Furosemide

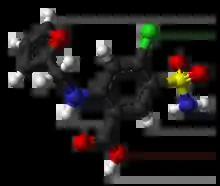

Furosemide, sold under the brand name Lasix among others, is a loop diuretic medication used to treat edema due to heart failure, liver scarring, or kidney disease. Furosemide may also be used for the treatment of high blood pressure. It can be taken intravenously or orally. When given intravenously, furosemide typically takes effect within five minutes; when taken orally, it typically metabolizes within an hour.